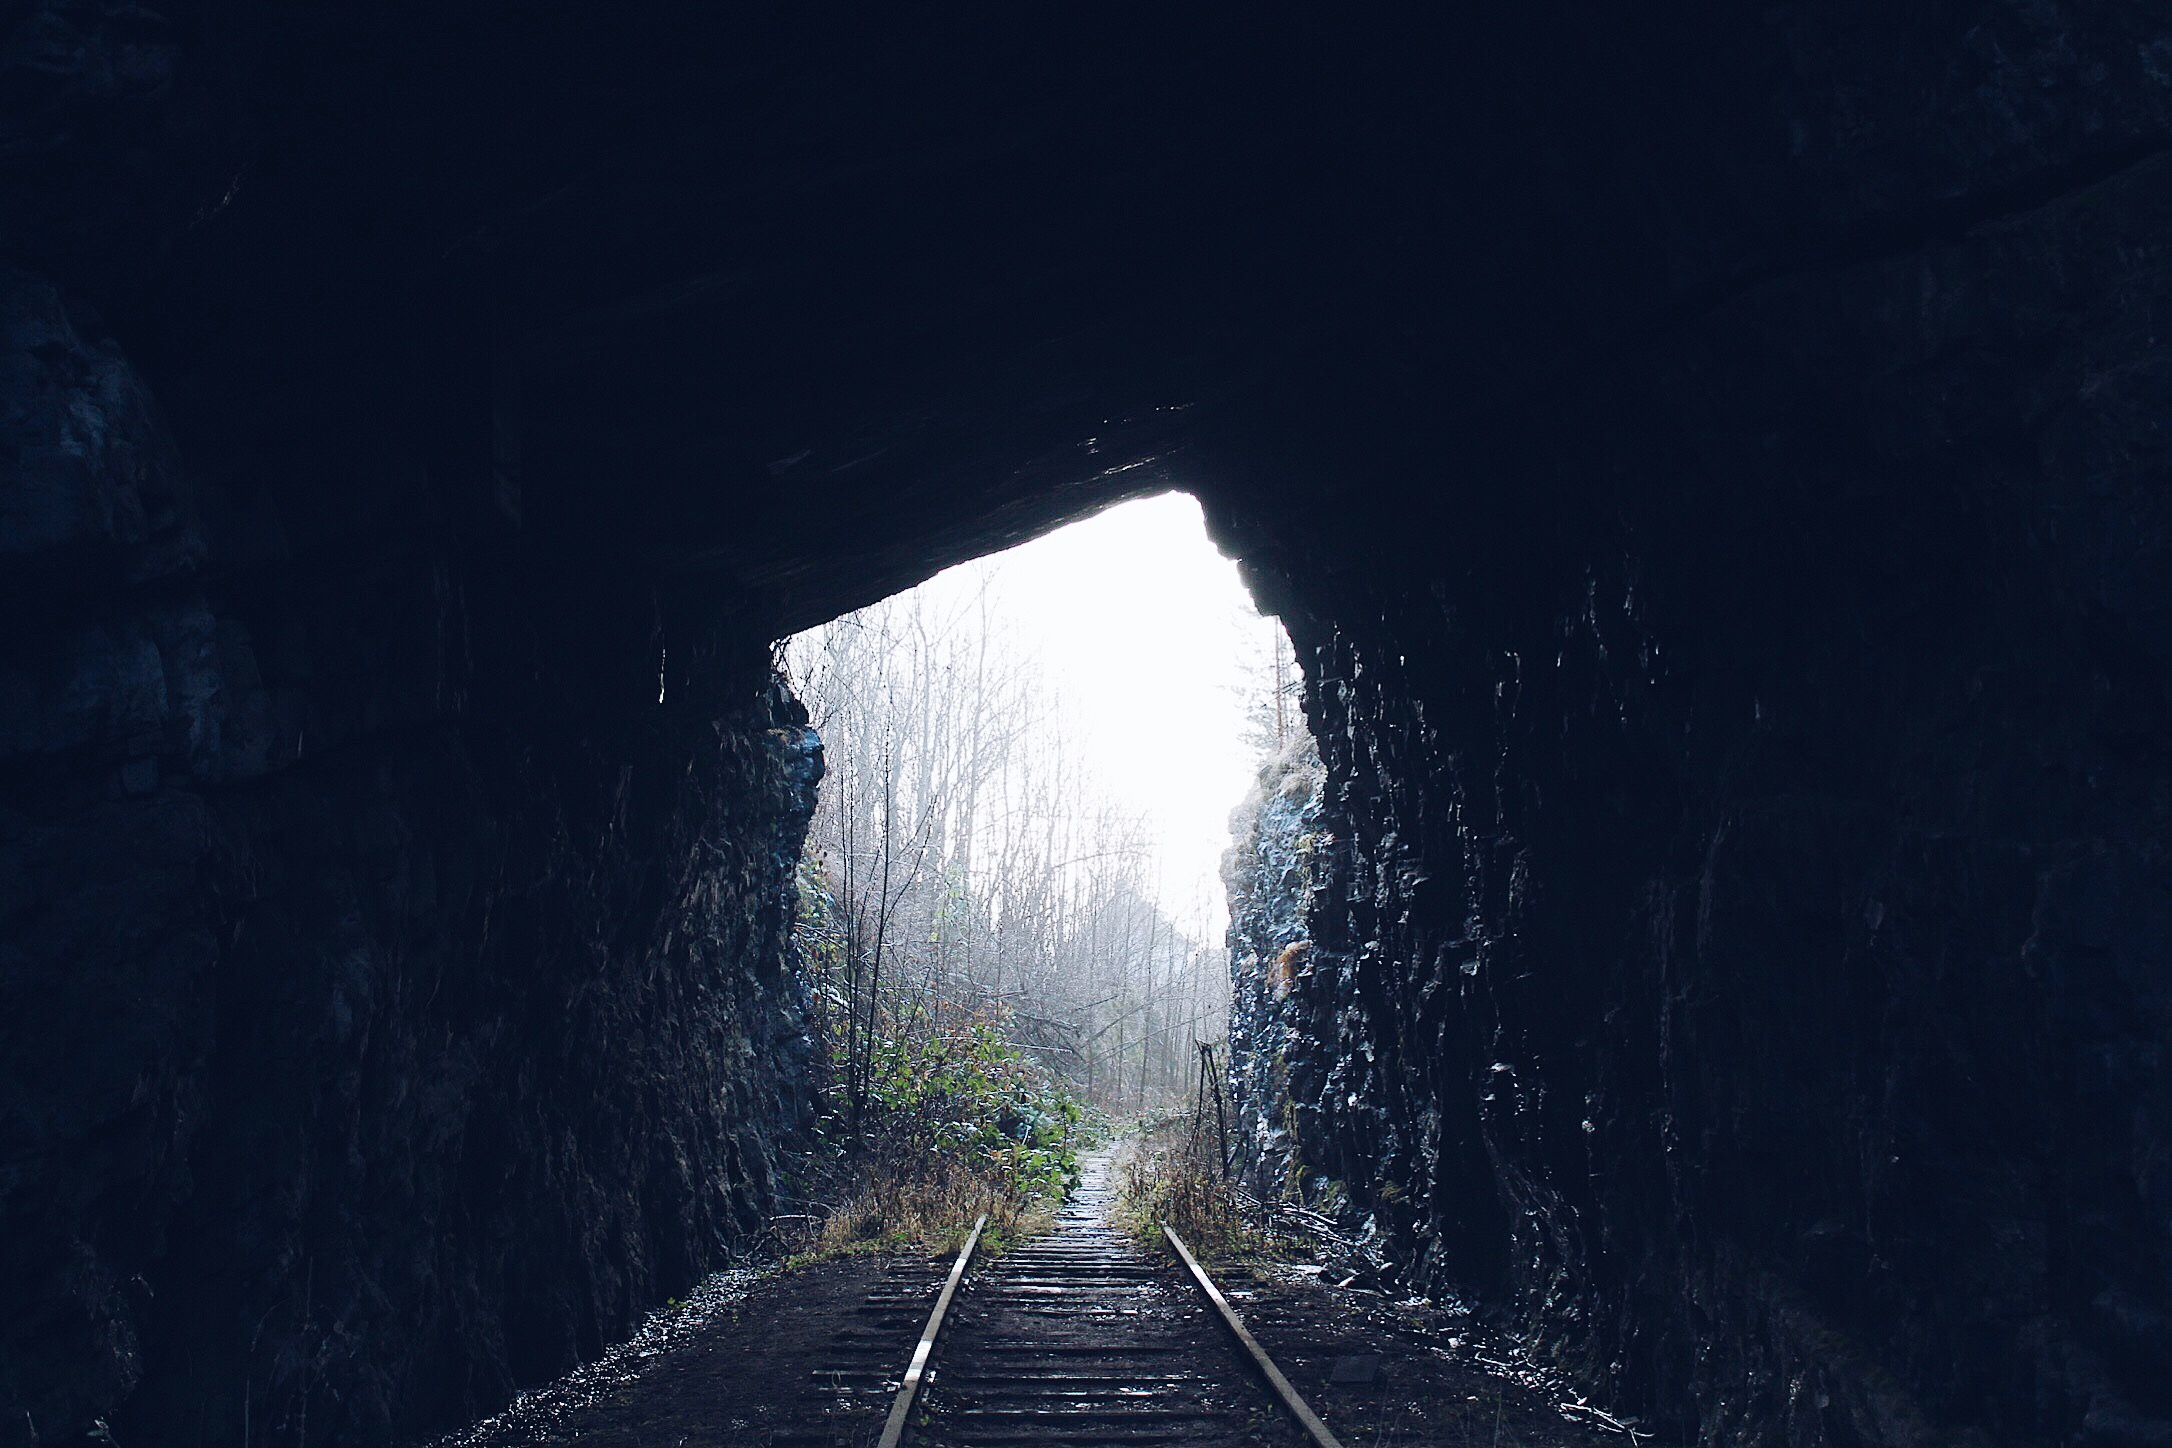
landscape, light, track, railway, fog, road, tube, train, tunnel, travel, dark, darkness, stone wall, trees, outdoors, daylight, infrastructure, guidance, transportation system